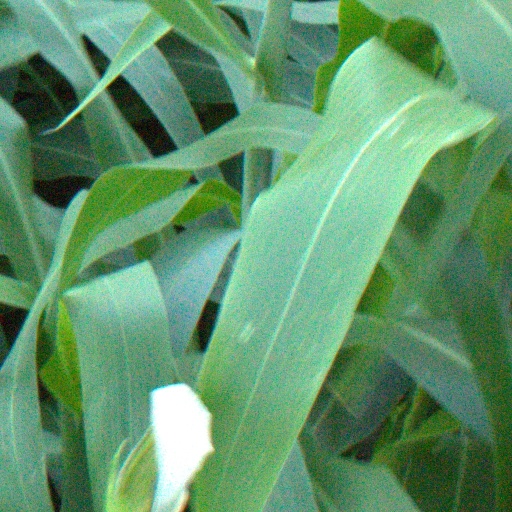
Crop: sorghum